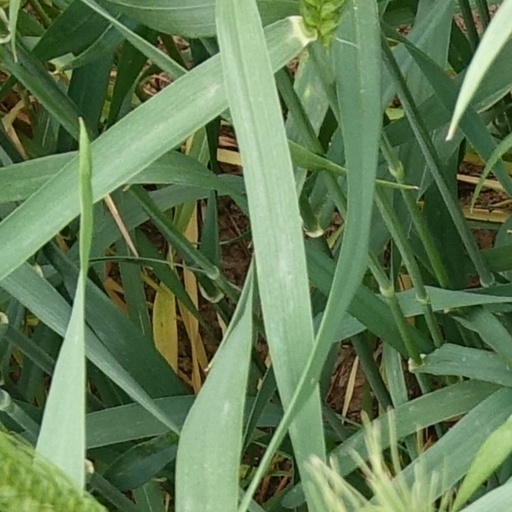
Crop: wheat